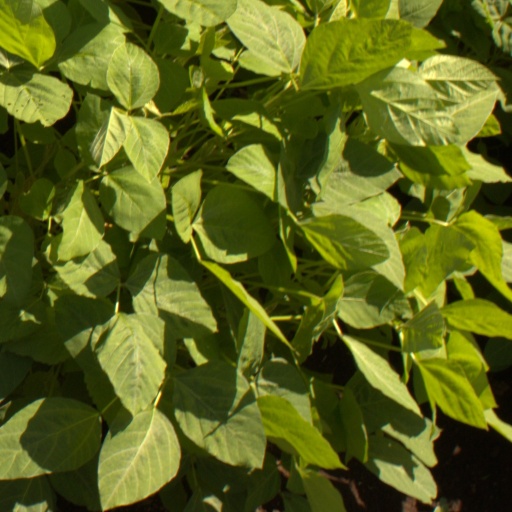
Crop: soybean